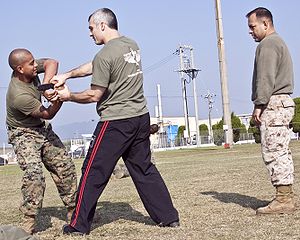
Selvforsvar
Krav Maga trænes ved U.S. Marine Corps Air Station Iwakuni, Japan, 2009.
Selvforsvar er en handling, hvormed en person forsvarer sig selv fysisk mod overfald. Selvforsvar kategoriseres som kampkunst og bør ikke forveksles med kampsport, idet der ikke forekommer sportslige konkurrencer. Undervisning i selvforsvar tager udgangspunkt i teknikker inden for kampkunst eller naturlige reaktionsmønstre.